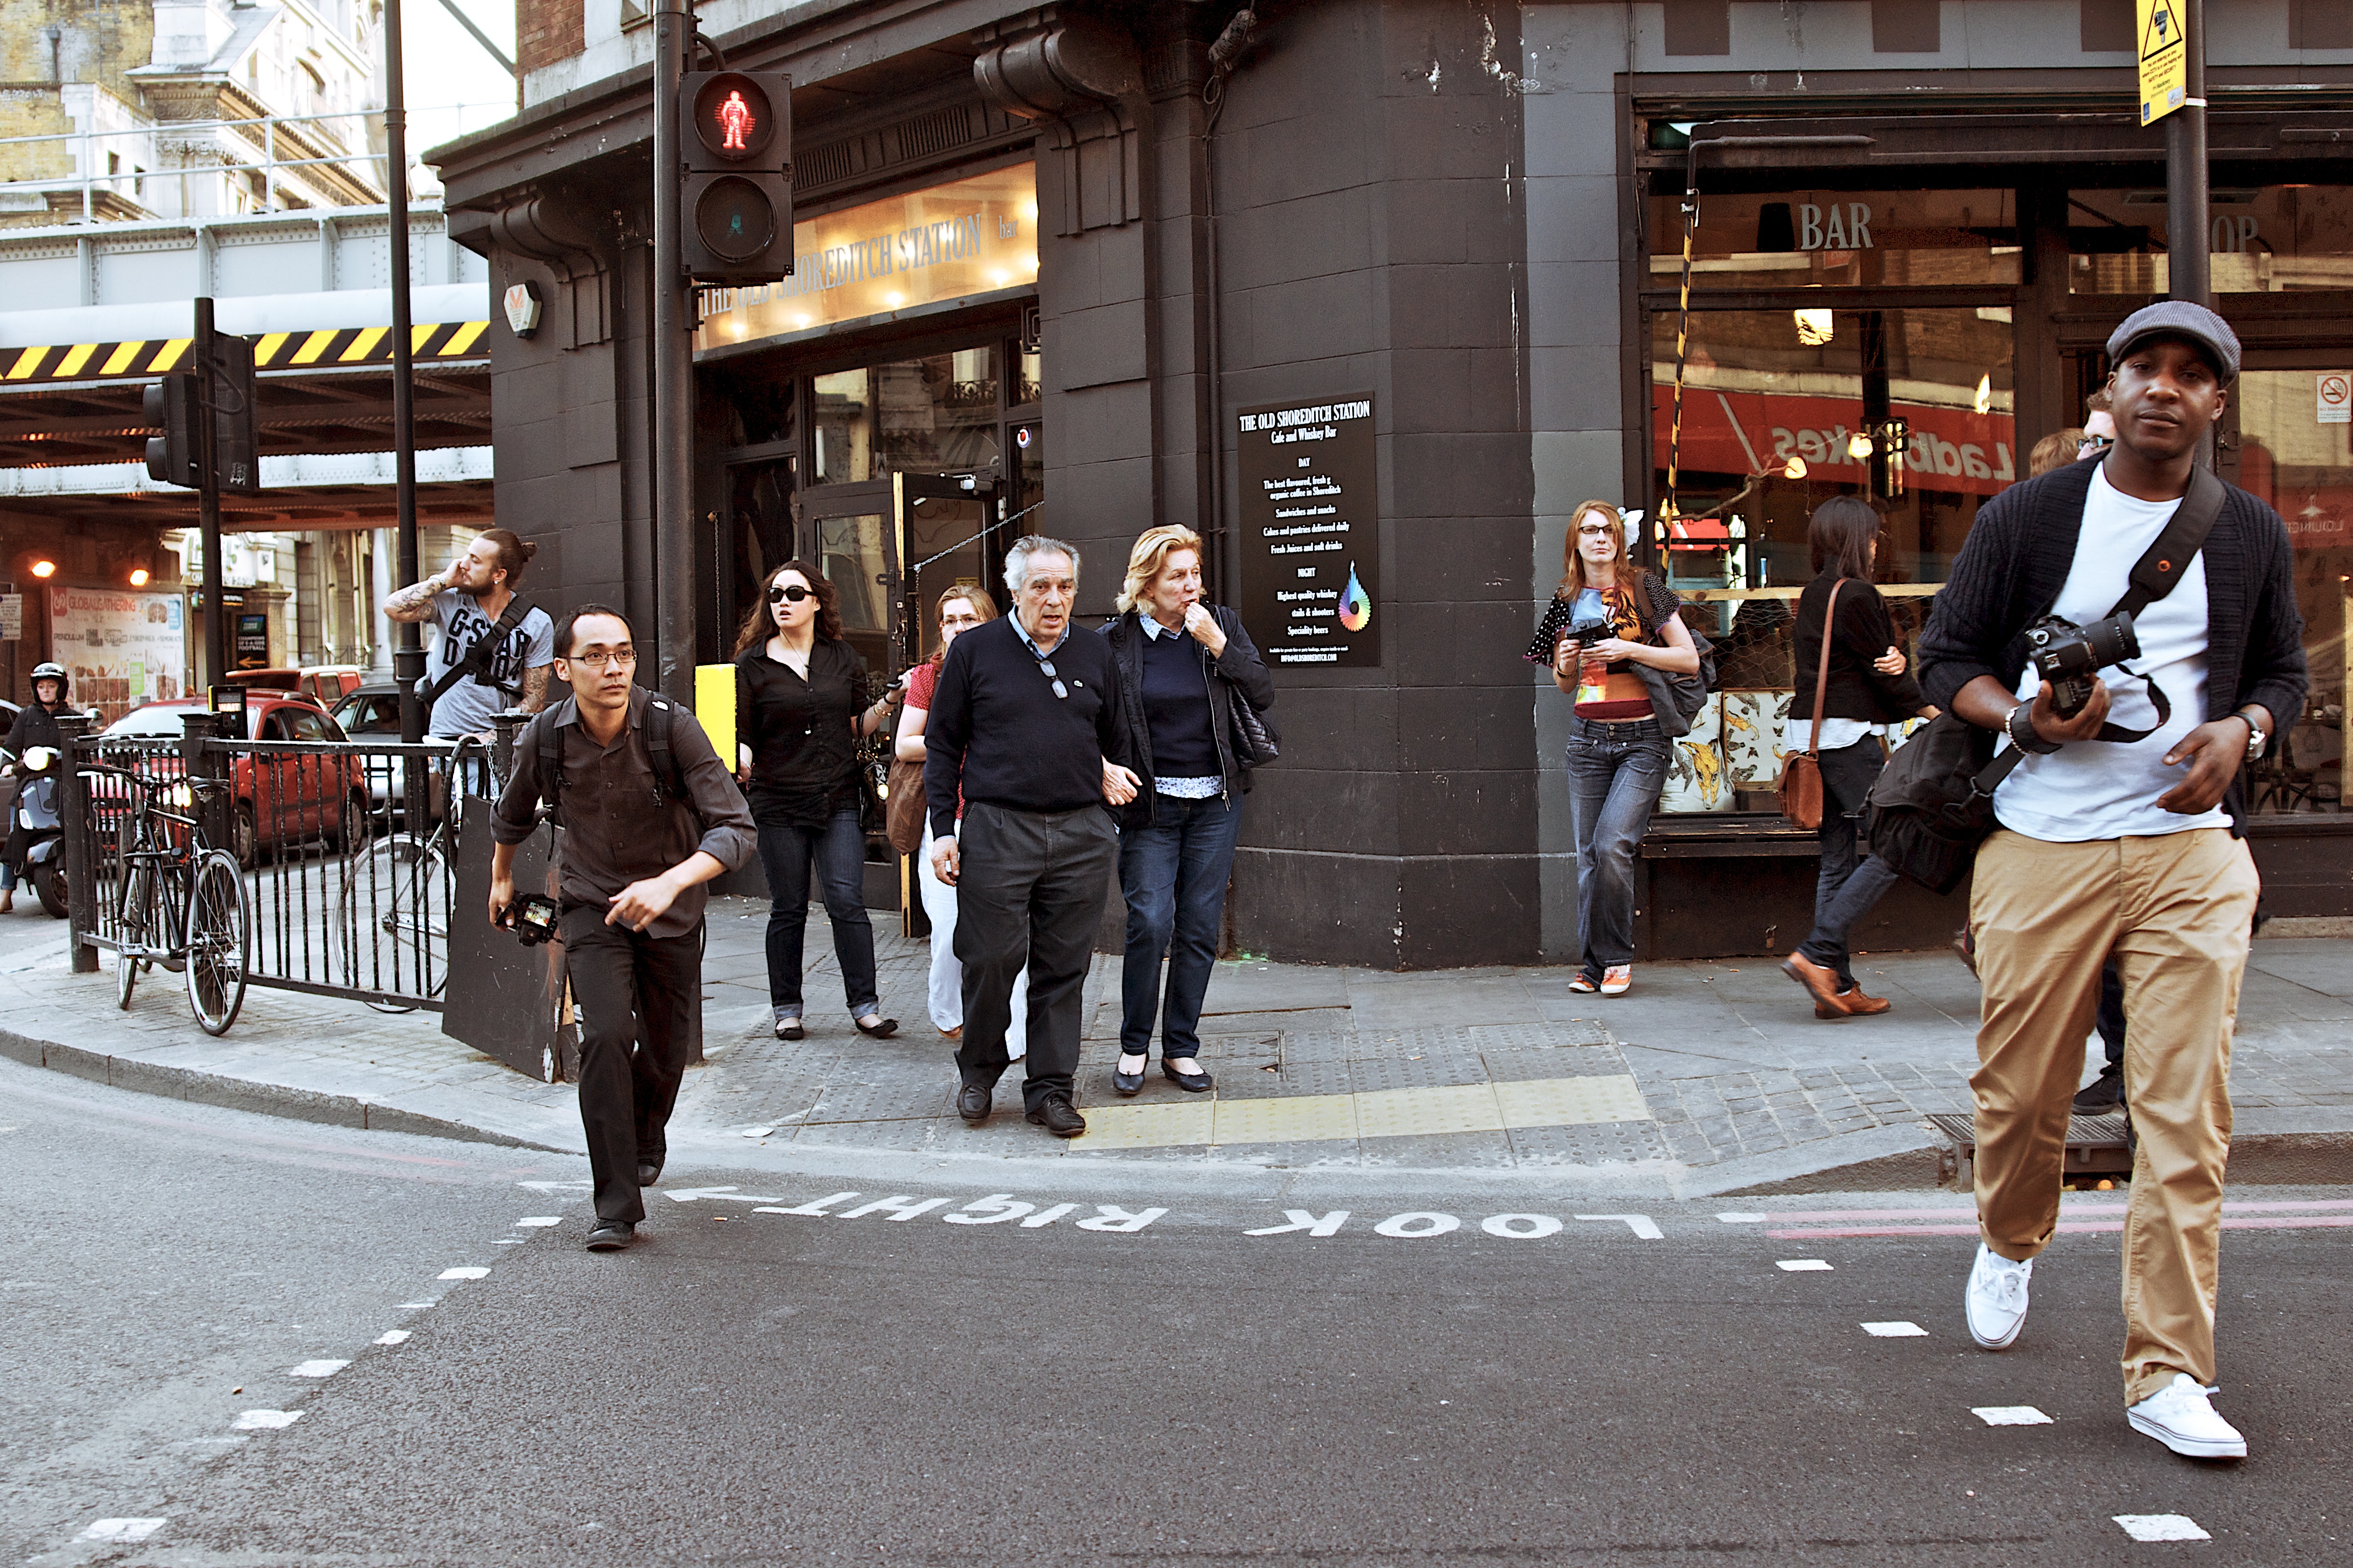
man, pedestrian, light, people, woman, road, traffic, street, camera, crowd, red, streetphotography, london, candid, infrastructure, sony, scene, shoreditch, meetup, a700, pedestrian crossing, tryingdifferentedit